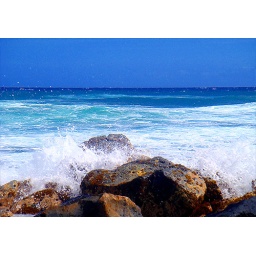
Pretty much the only nice beach in town. It's a pretty off-the-path road in an amazing neighborhood.